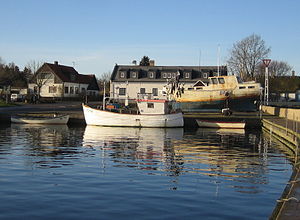
Abbekås
Abbekås havn
Abbekås er et gammelt fiskerleje i Skurups kommun i Skåne län i Sverige. Abbekås ligger mellem Ystad og Trelleborg på Skånes sydkyst, og har et areal på 0,88 km². I 2005 havde bebyggelsen 708 indbyggere.